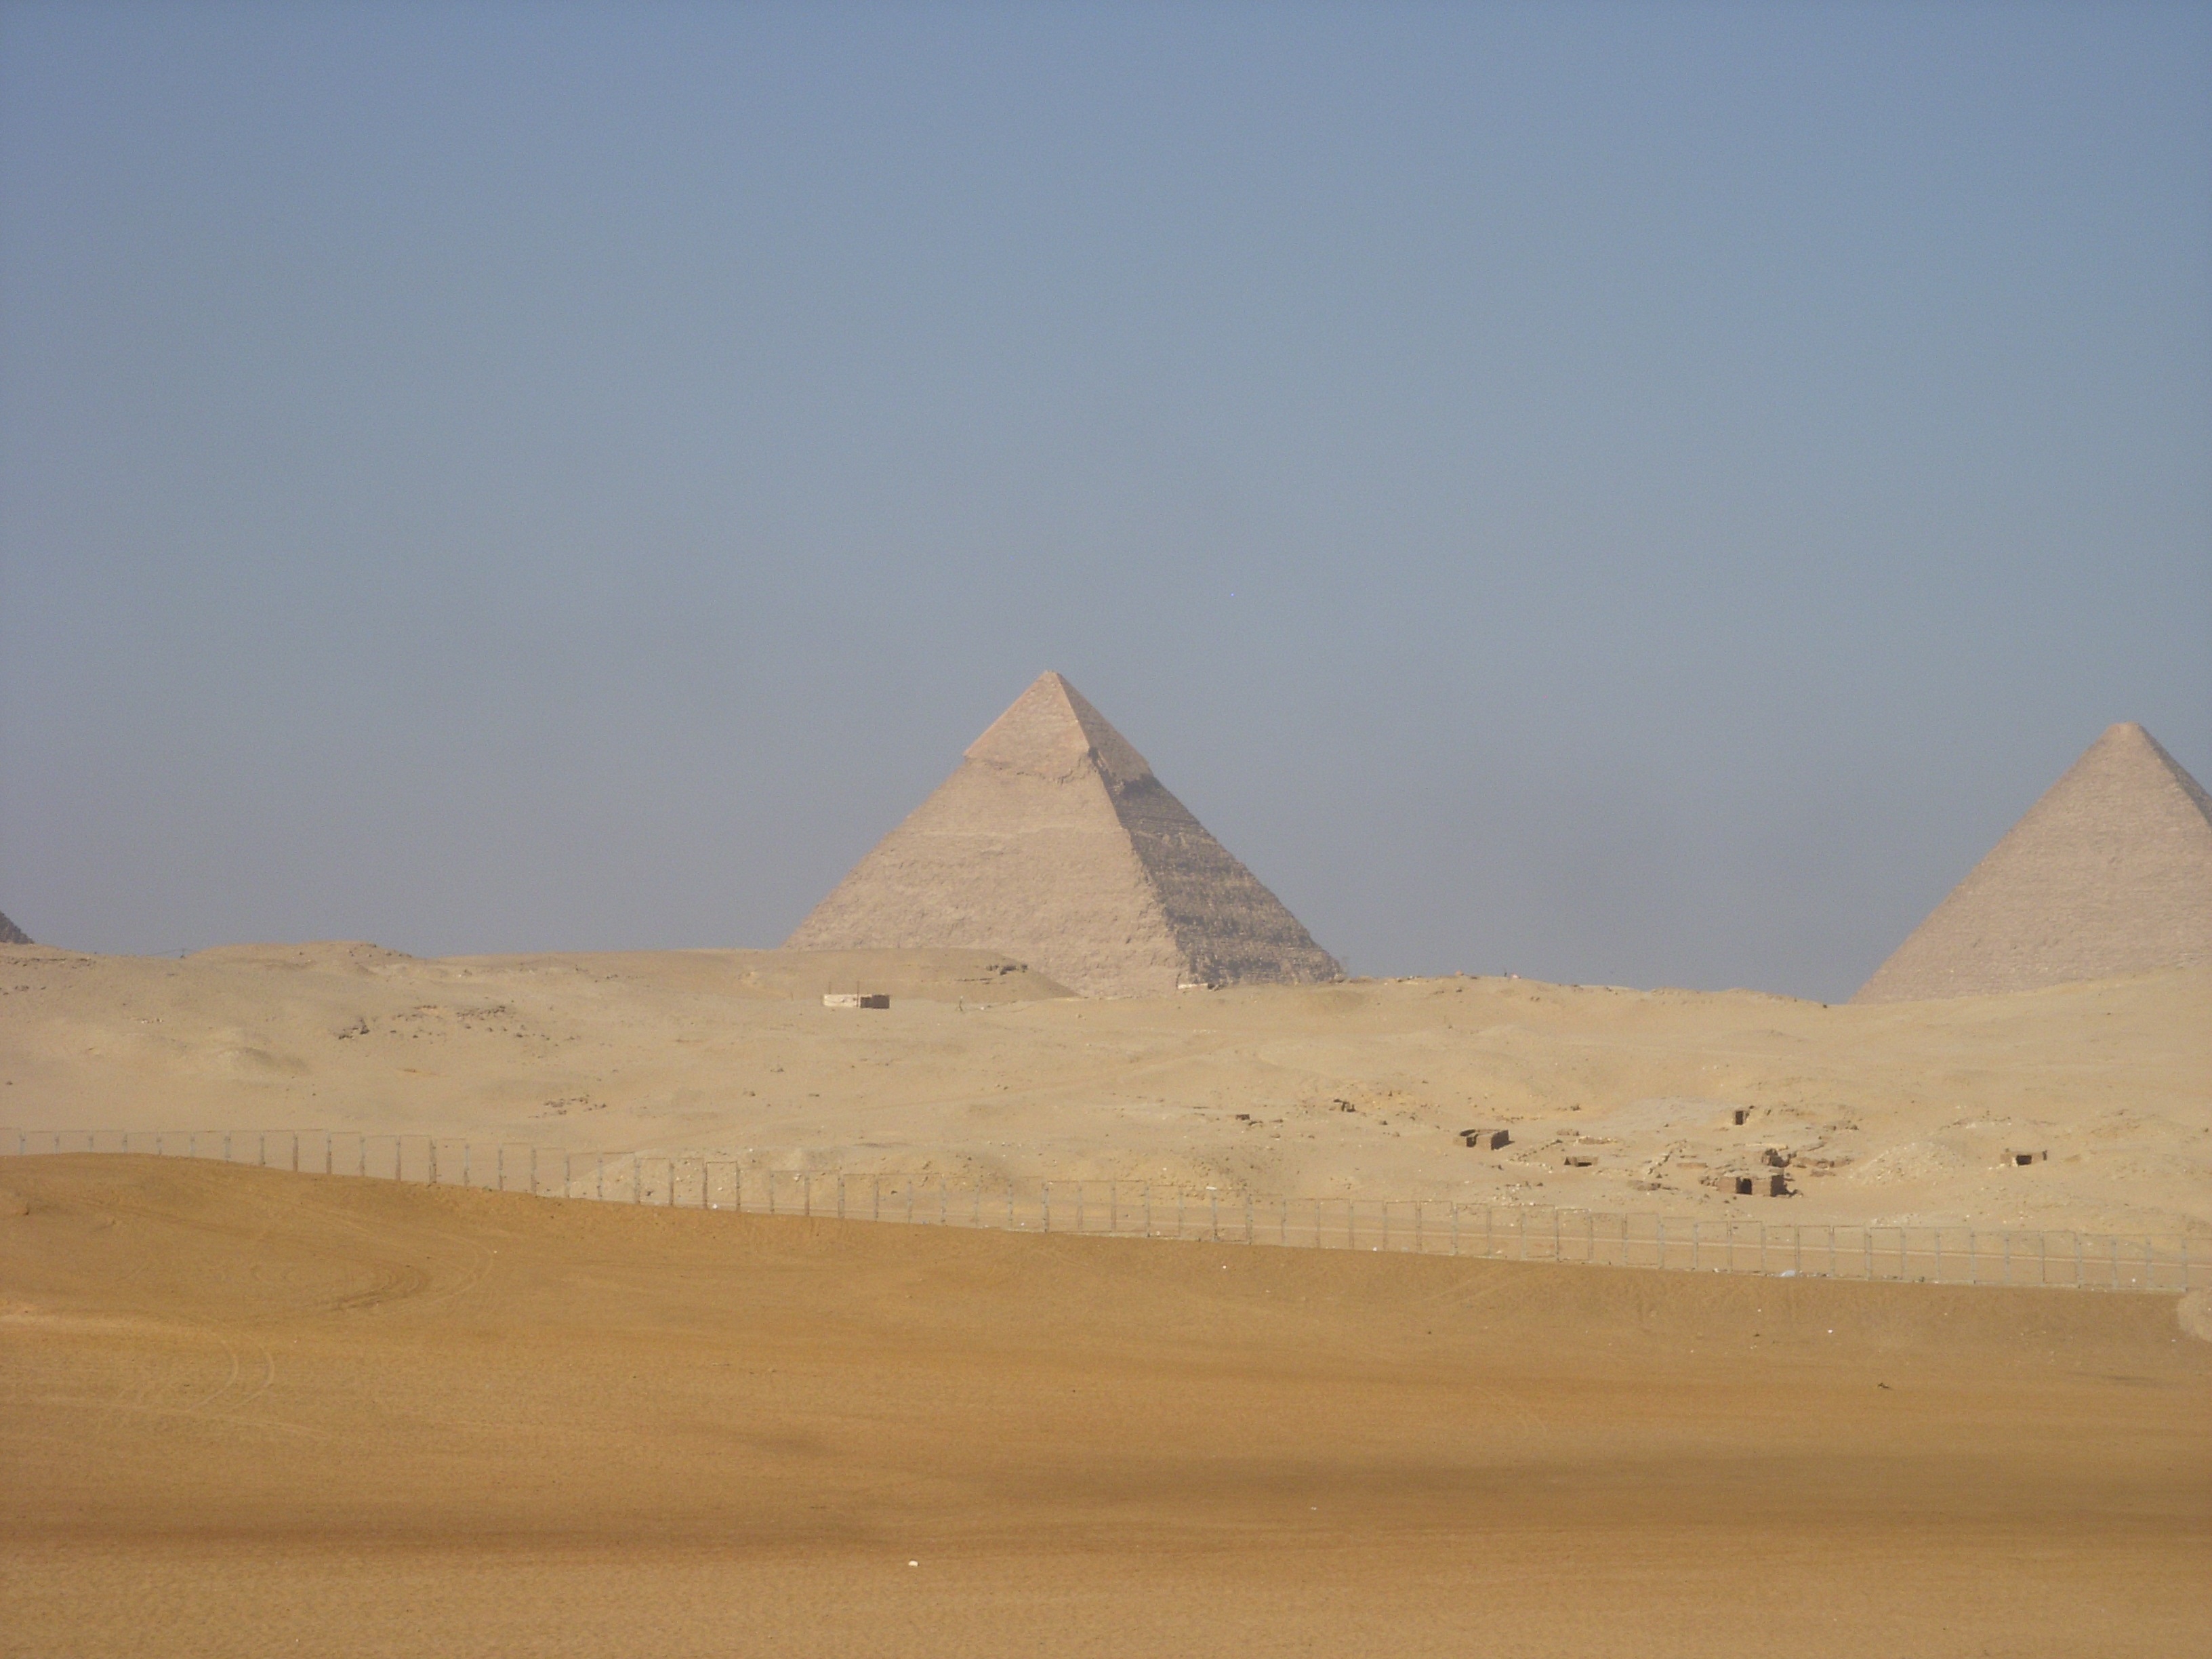
landscape, desert, monument, pyramid, egypt, badlands, plateau, wadi, pyramids, natural environment